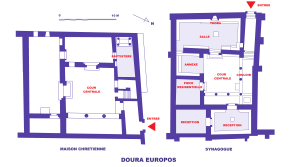
Doura Europos, plans de la maison chrétienne et de la synagogue (images commons modifiées)
L'architecture paléochrétienne désigne la plus ancienne période de l'architecture chrétienne, qui s'est développée dans l'Empire romain dans l'Antiquité tardive.